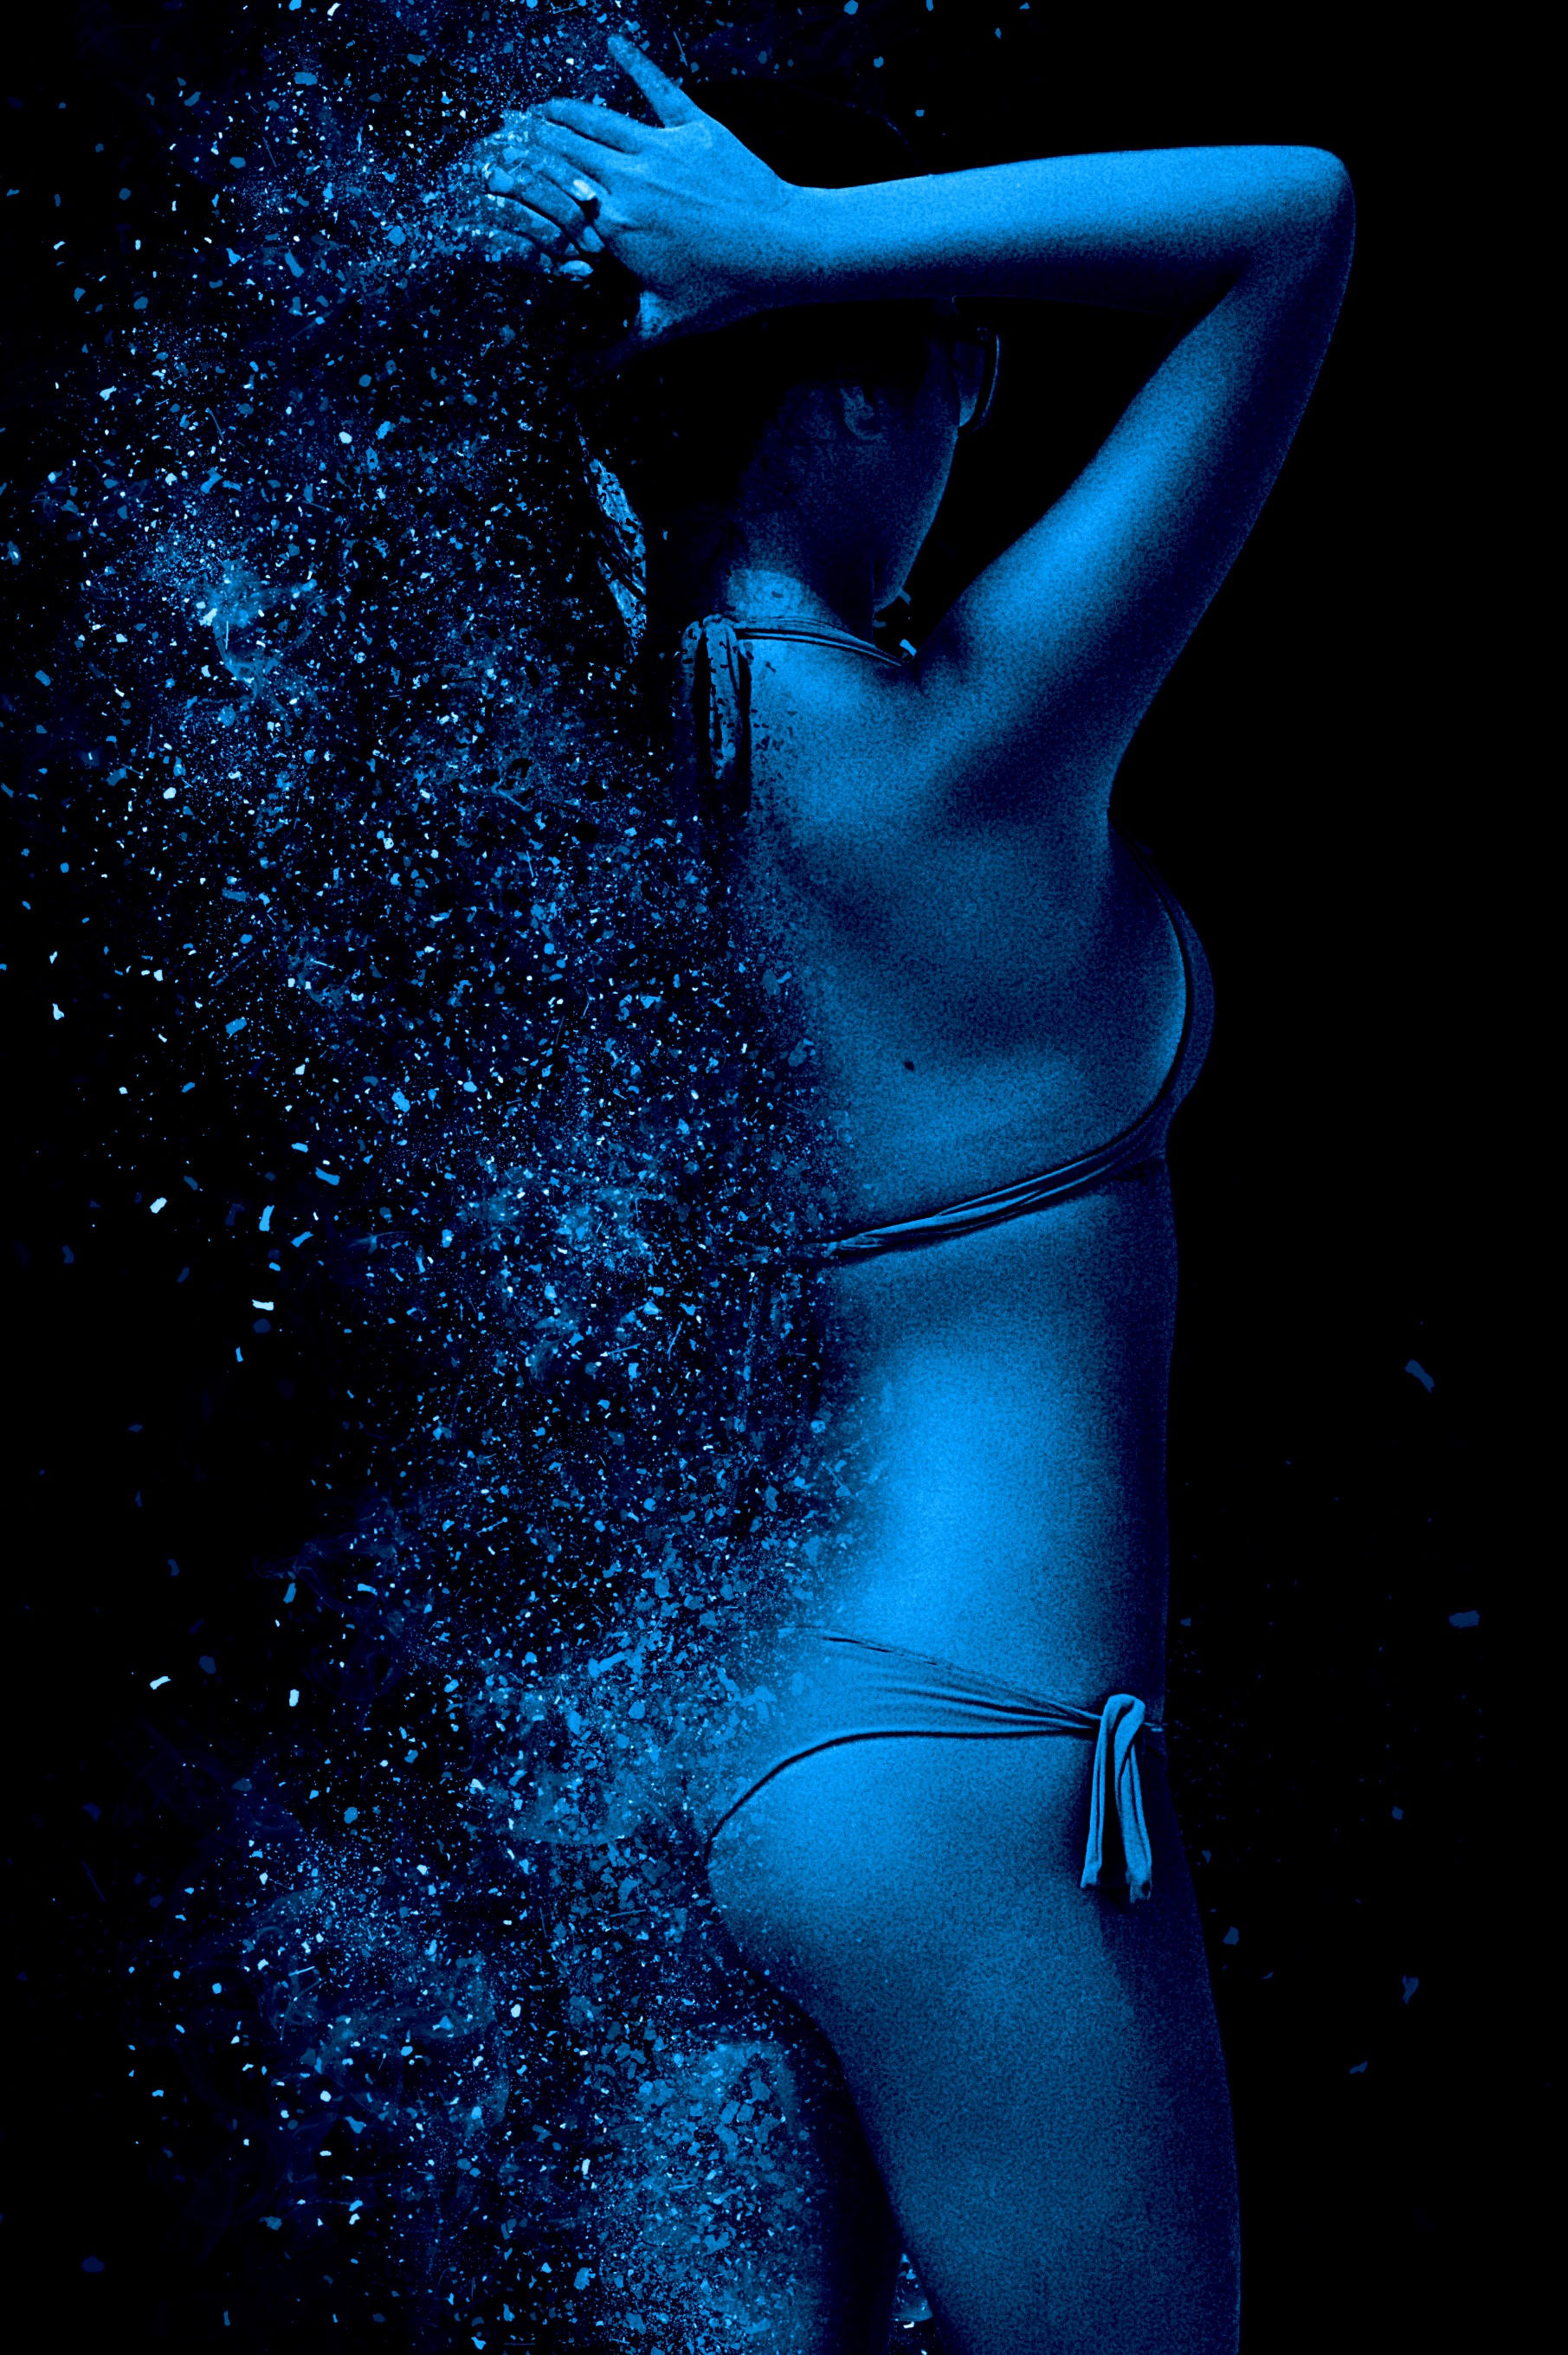
girl, woman, female, darkness, fashion, blue, modern, bikini, feminine, move, pose, beautiful, sexy, pretty, organ, body, young woman, po, erotic, rump